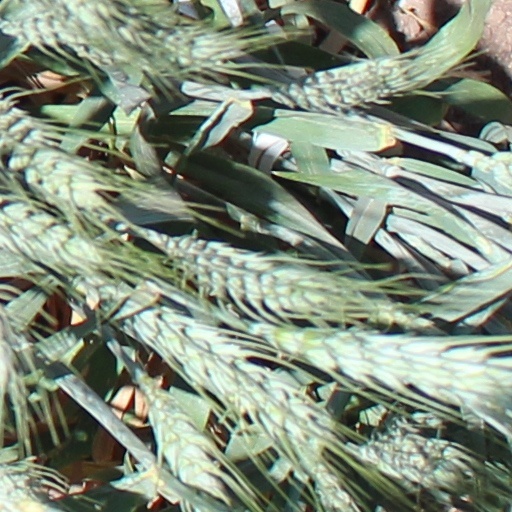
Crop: wheat